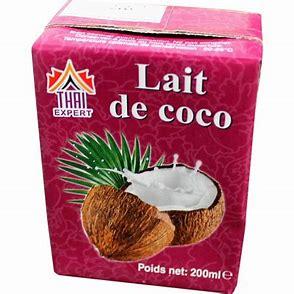
Label: cardboard